Panic! (video game)

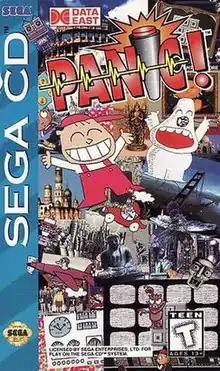
North American cover art

Panic! is a puzzle point and click video game developed by Sega and Office I and published by Sega in Japan and Data East USA in North America for the Sega CD, in collaboration with the Theatrical Group WAHAHA Hompo. It was released on April 23, 1993 in Japan, localized to North America in October 1994, and later released for the PlayStation 2 in Japan on August 8, 2002. The game involves pressing numerous buttons in order to transverse a young boy, called Slap, or his dog, called Stick, through a complex labyrinth. It is one of the few Sega CD games that supports the Sega Mega Mouse.